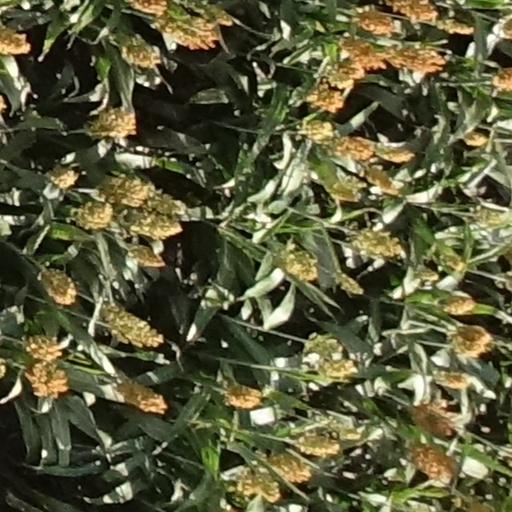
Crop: sorghum